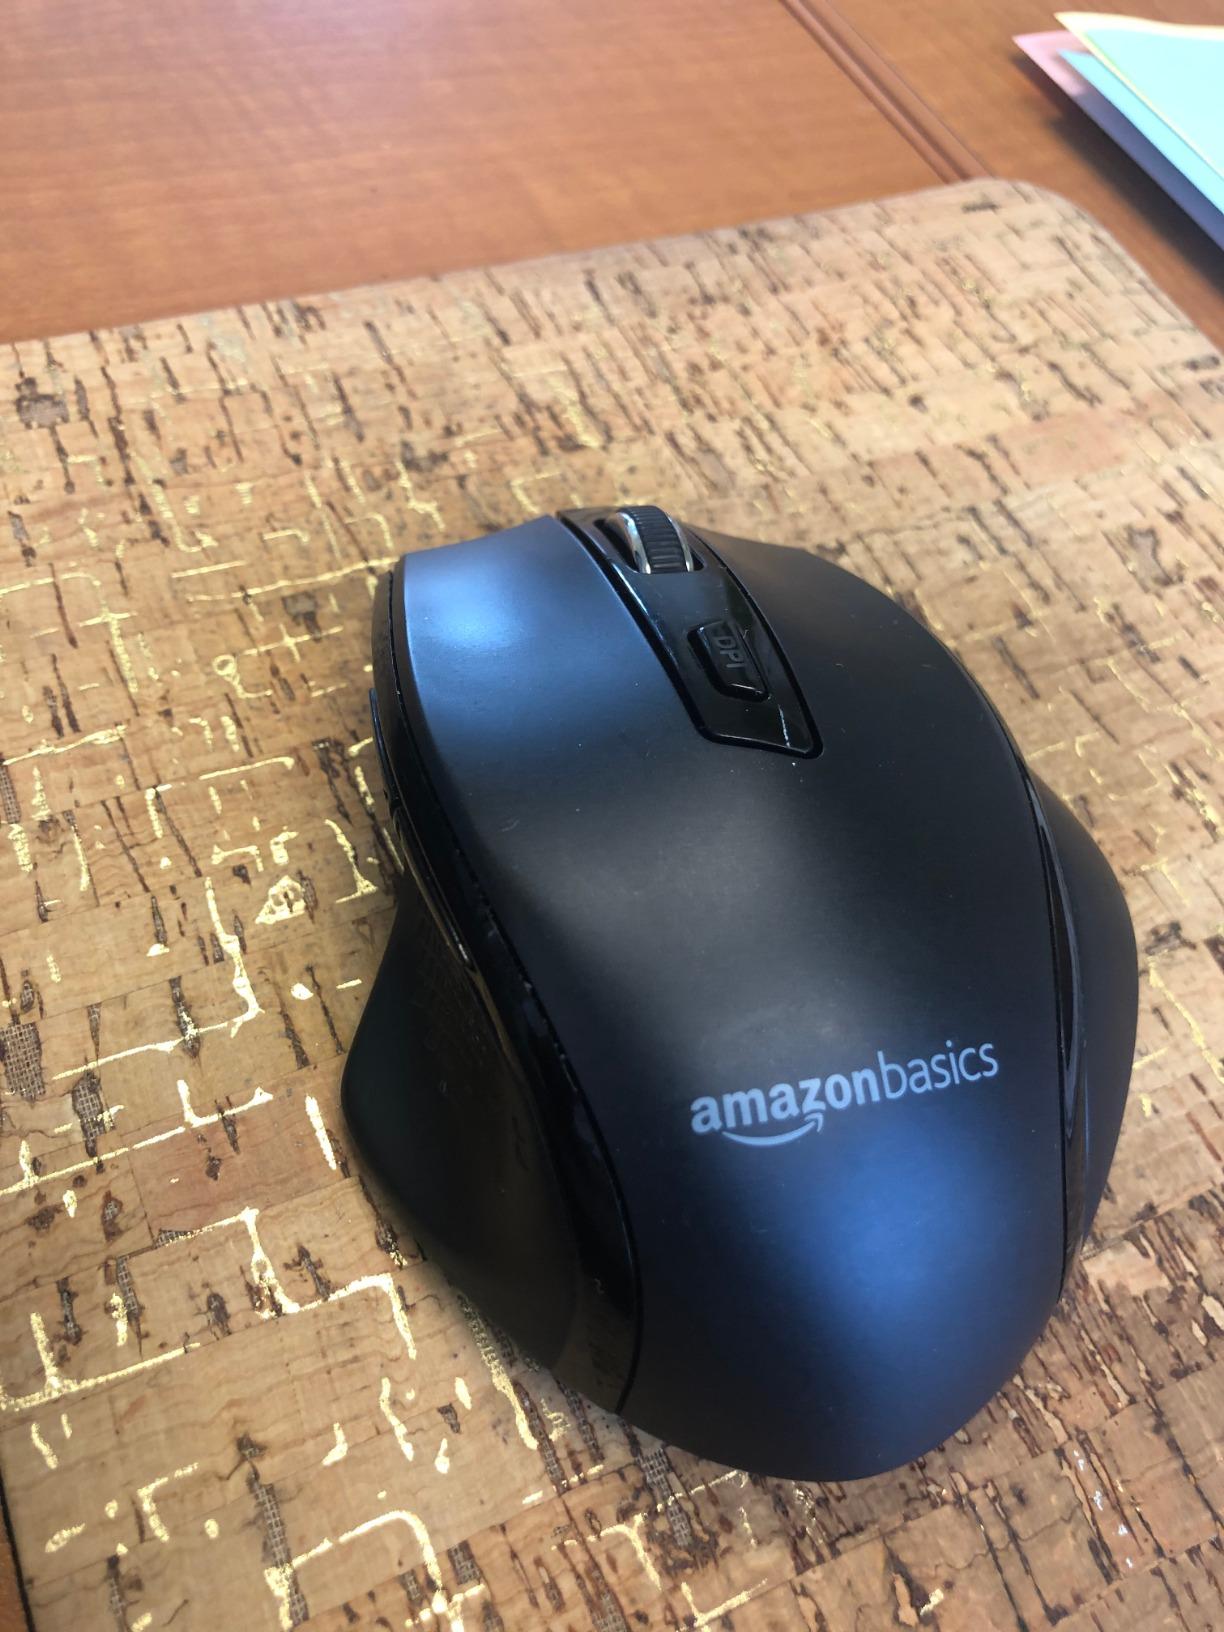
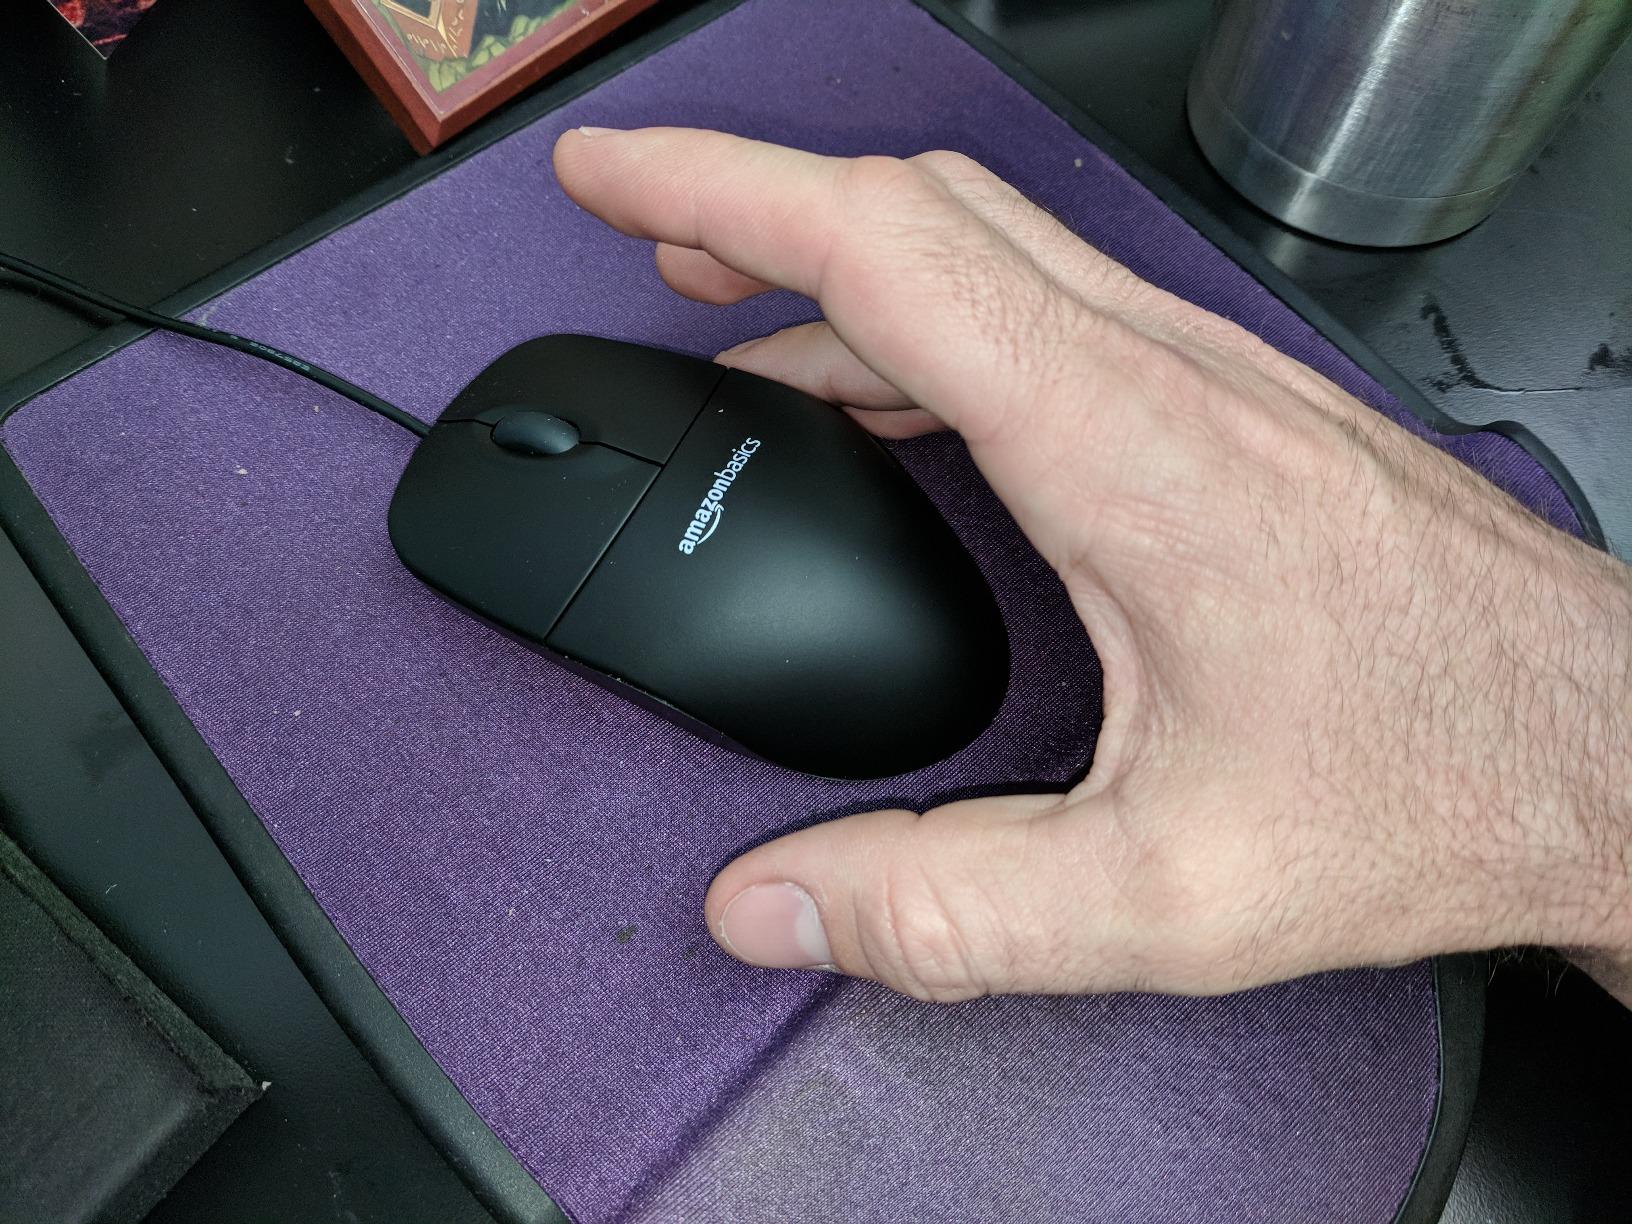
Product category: mouse
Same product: no